Merrill J. Fernando

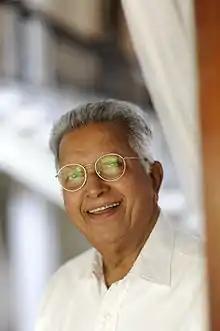

Deshamanya Merrill Joseph Fernando (6 May 1930 – 20 July 2023) was a Sri Lankan businessman who was the founder and chairman of the Ceylon tea company Dilmah. He was known for introducing single-origin tea to an international market, and for conducting his business using the principles of social responsibility.